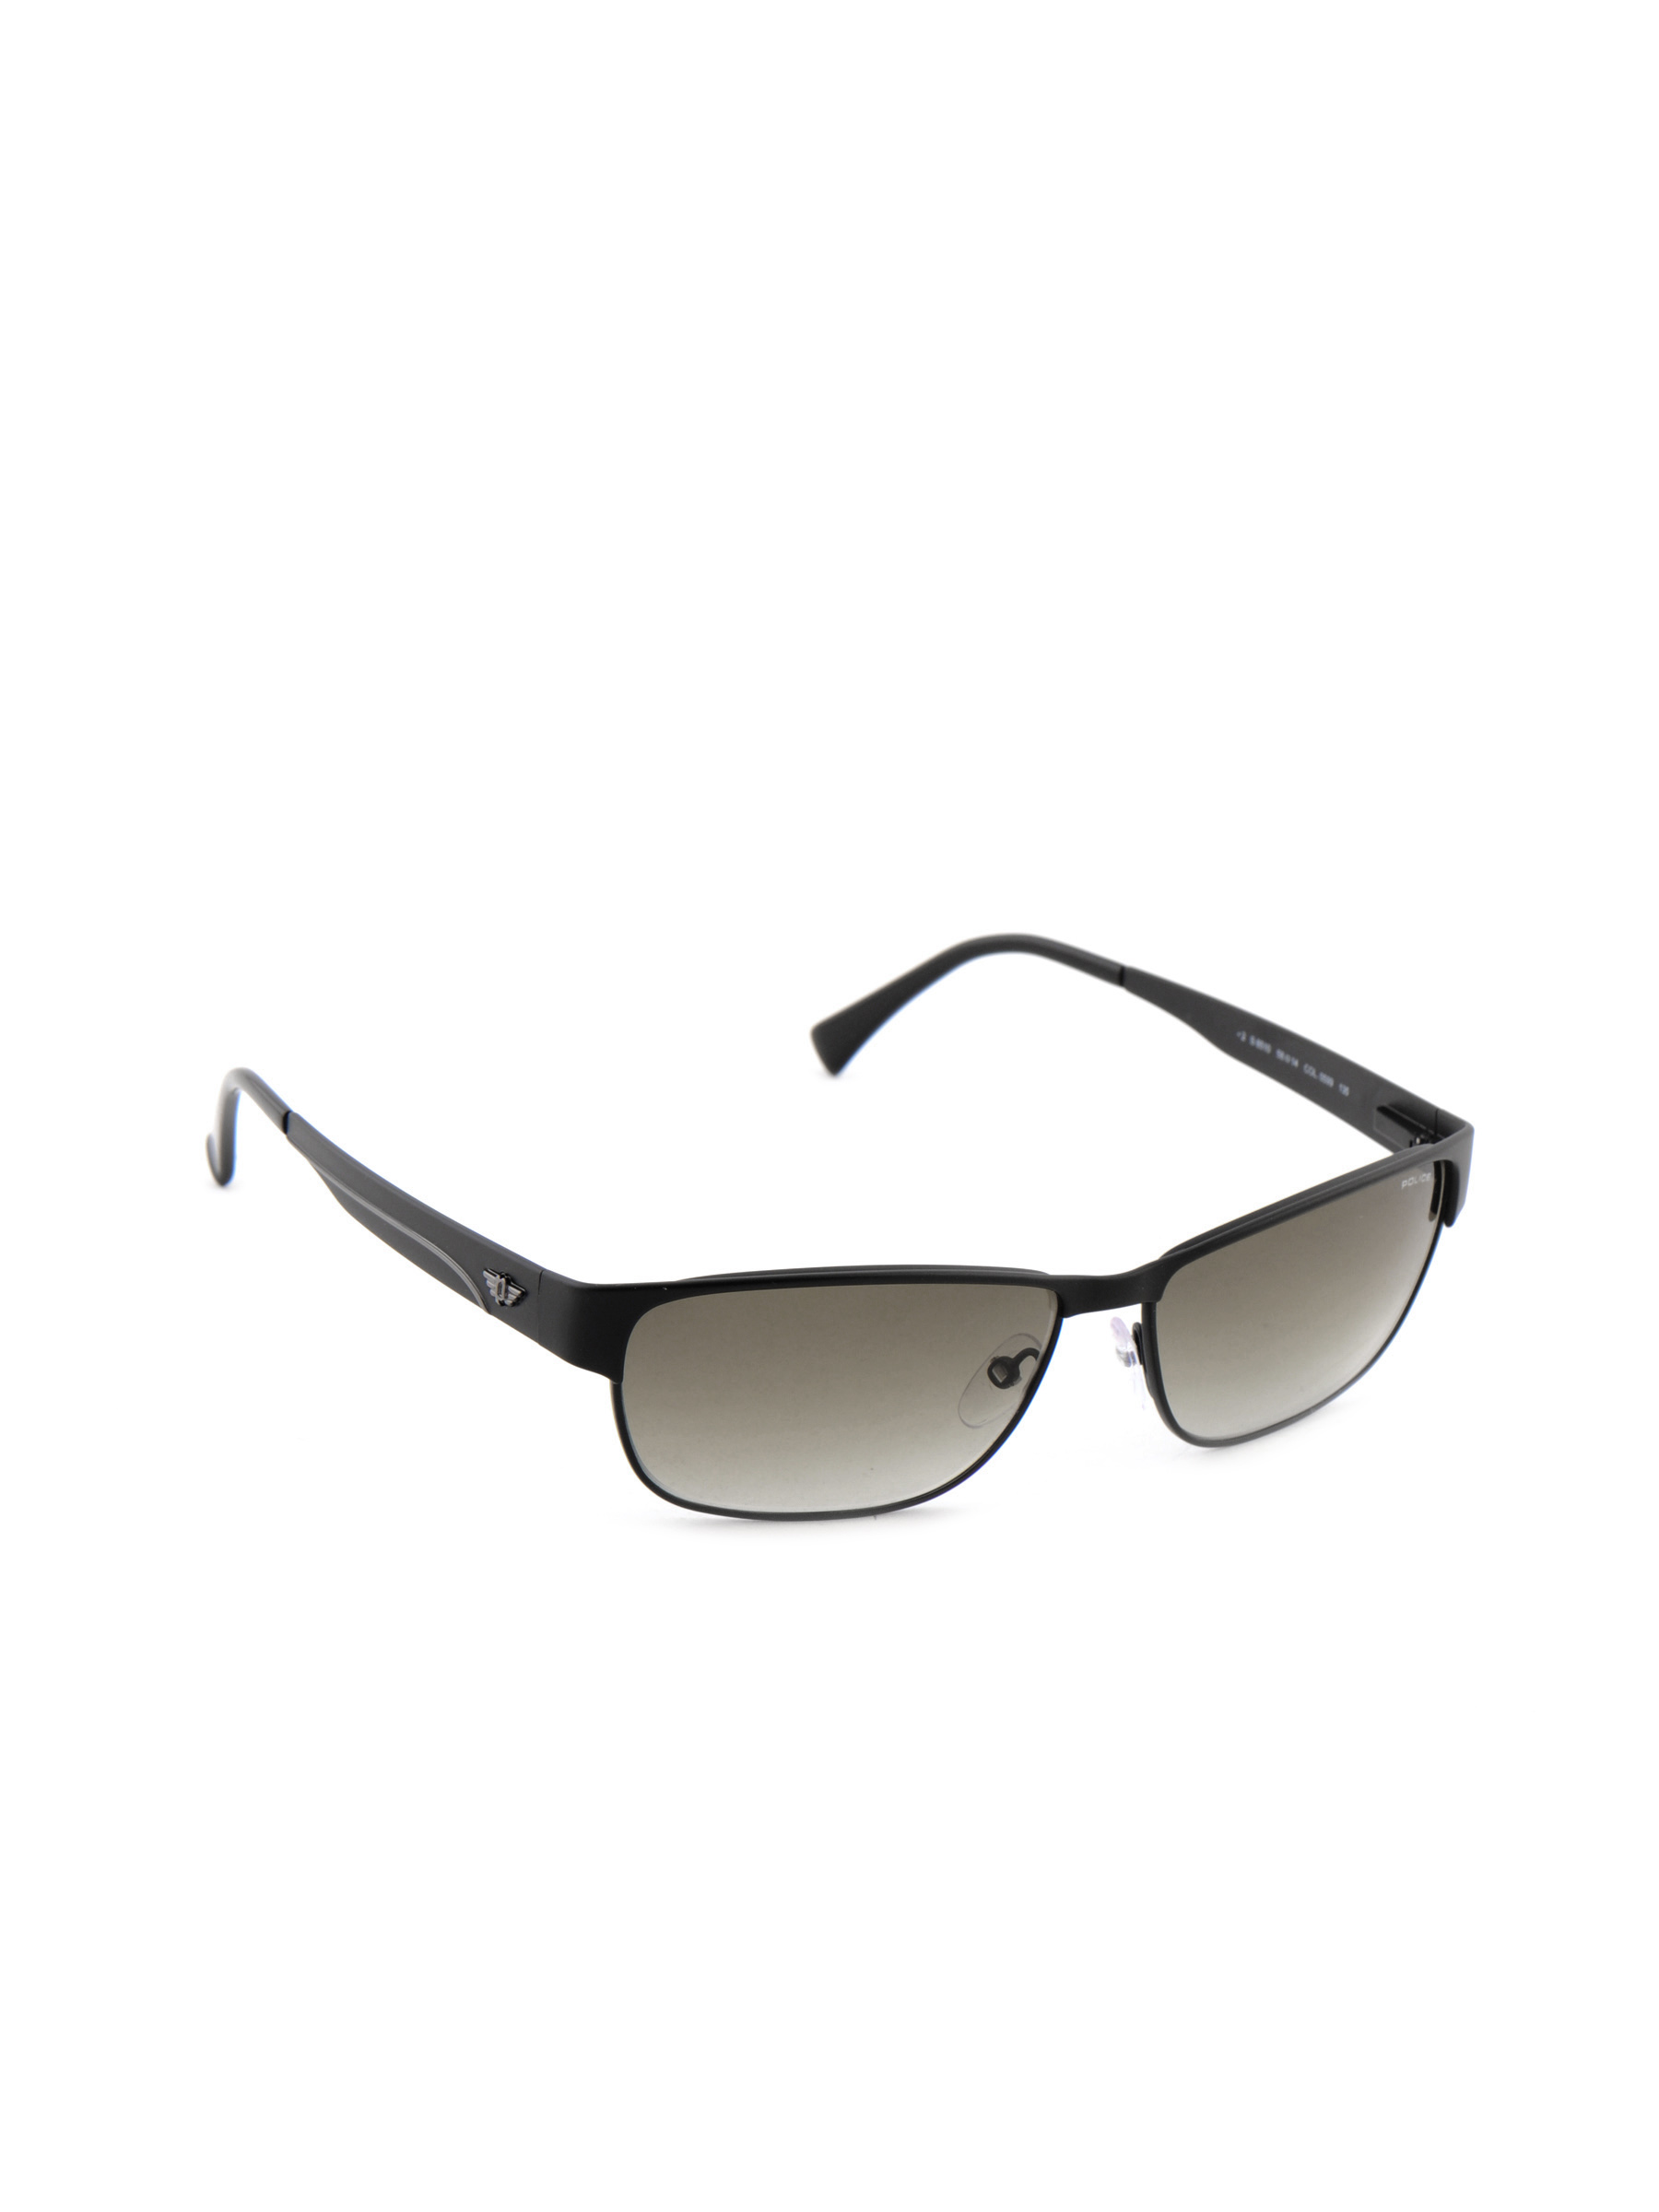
Police Men Casual Black Sunglasses
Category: Accessories / Eyewear / Sunglasses
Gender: Men
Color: Black
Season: Winter 2016
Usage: Casual